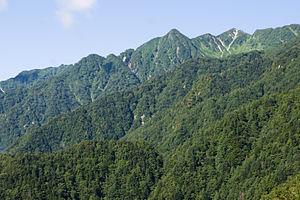
Le mont Akanagi est une montagne des monts Kiso située à la limite entre les villes d'Ōkuwa, district de Kiso et Iijima, district de Kamiina de la préfecture de Nagano dans la région du Chūbu au Japon. Son sommet culmine à 2 798 m d'altitude.